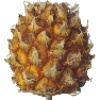
Label: Pineapple Mini 1